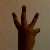
The image shows a hand gesture representing the number 6 in Indian Sign Language.